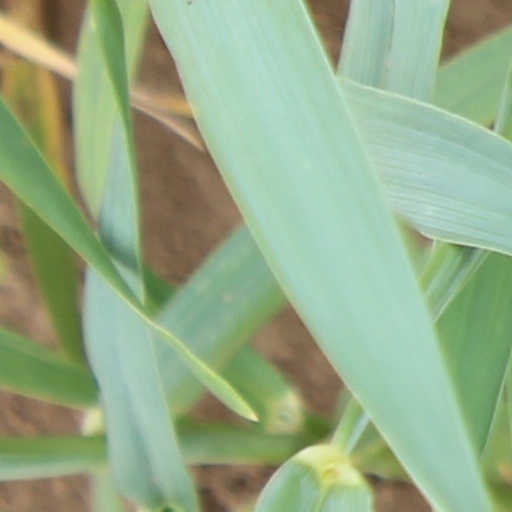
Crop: wheat